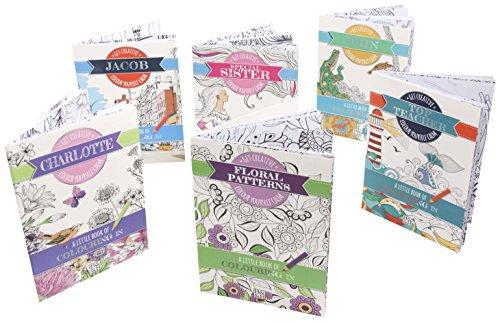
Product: Coloring Books Allison Drawing Book
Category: Toys & Games | Arts & Crafts
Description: Perfect gift for friends and loved ones personalized with names and popular titles.
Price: $4.99
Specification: ProductDimensions:4.8x0.2x6.8inches|ItemWeight:2.08ounces|ShippingWeight:2.08ounces(Viewshippingratesandpolicies)|DomesticShipping:ItemcanbeshippedwithinU.S.|InternationalShipping:ThisitemcanbeshippedtoselectcountriesoutsideoftheU.S.LearnMore|ASIN:B06Y246HXT|Itemmodelnumber:203000052|Manufacturerrecommendedage:3yearsandup